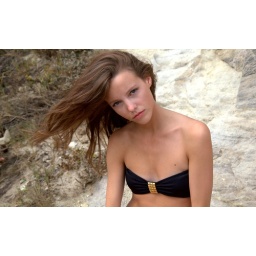
Photoshoot of a bikini swimsuit model goddess. Thin brunette in a black bikini! Long brown hair on a windy day.